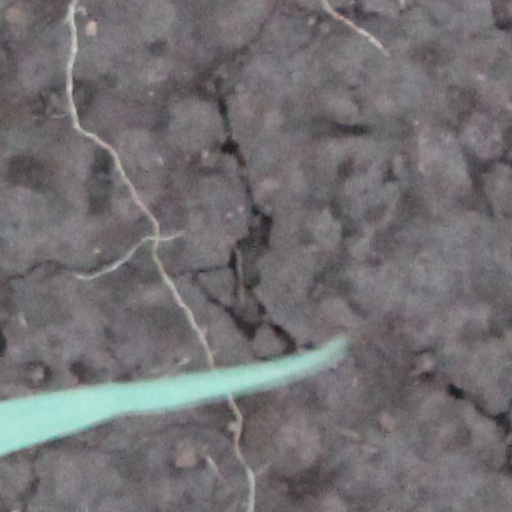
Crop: wheat